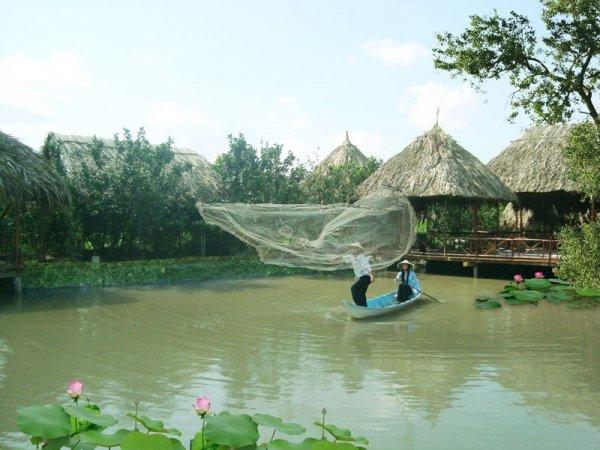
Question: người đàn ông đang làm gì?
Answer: đang quăng chài